Ultimate Hustler

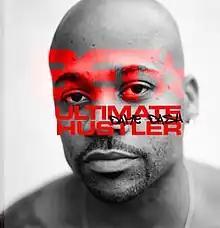
Title card

Ultimate Hustler is an American reality show broadcast on BET created by Datari Turner. The show featured Damon Dash training 16 aspiring entrepreneurs, both men and women, who compete for an executive position to work for Damon Dash. Based on its premise, the show has been described as a hip-hop version of "The Apprentice".